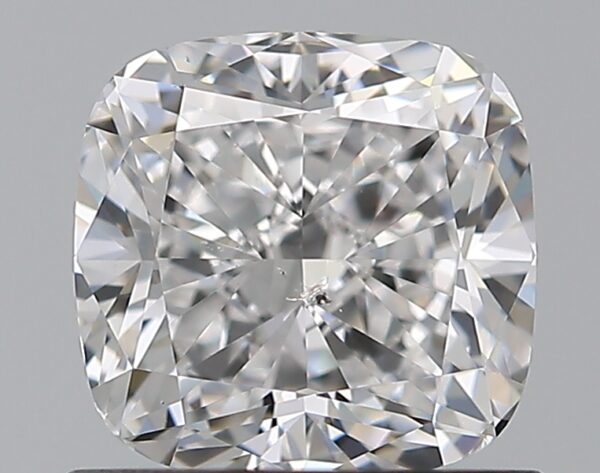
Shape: cushion
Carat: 1
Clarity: SI1
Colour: D
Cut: EX
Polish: EX
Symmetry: EX
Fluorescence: N
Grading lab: GIA
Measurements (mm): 5.69 x 5.54 x 3.8